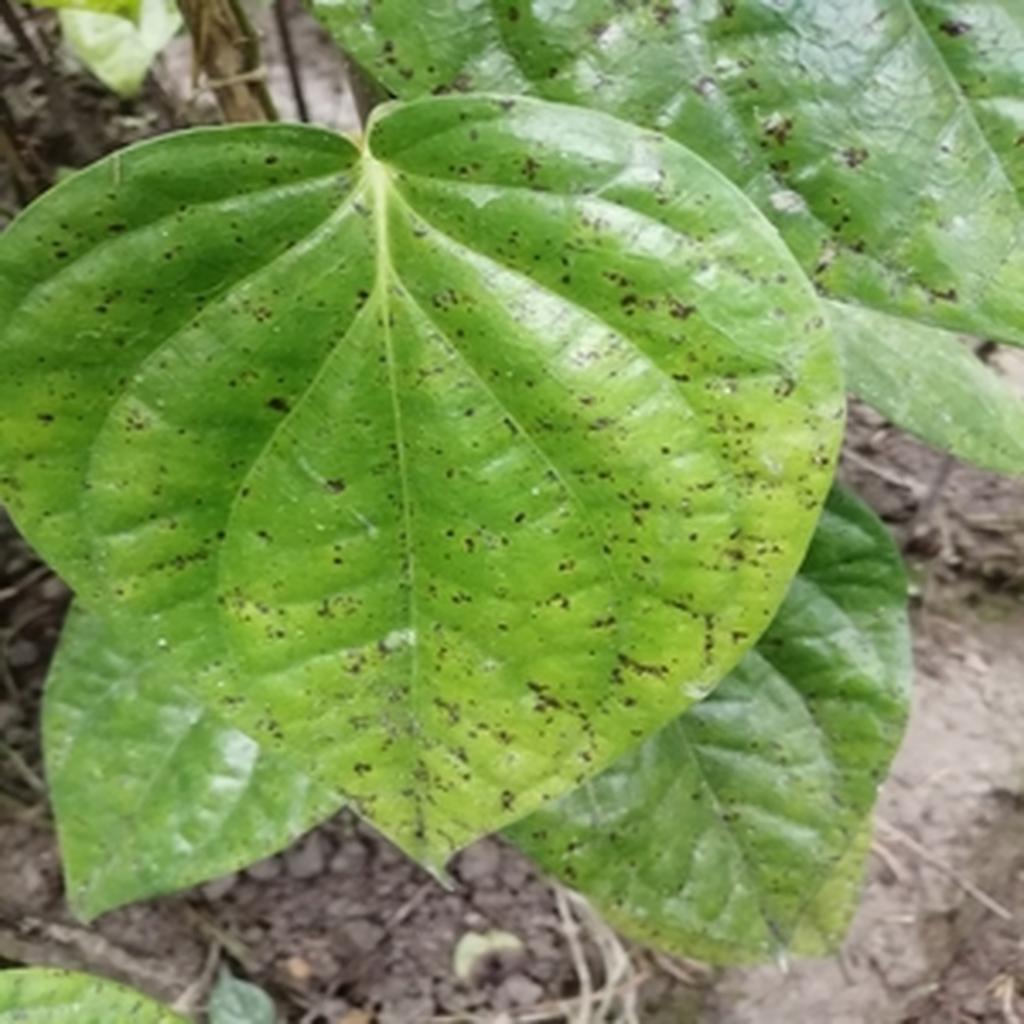
Label: Leaf_Spot